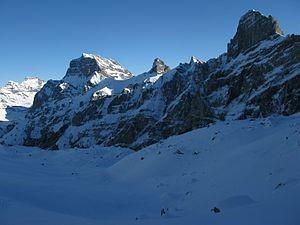
Le vallon de Nant est une vallée des Alpes vaudoises située au-dessus des Plans-sur-Bex en Suisse. Il abrite la réserve naturelle du Muveran depuis le 29 novembre 1969. Le vallon de Nant est une réserve gérée par Pro Natura Vaud sur le plan cantonal et fait partie du district franc fédéral du Grand Muveran au niveau fédéral.